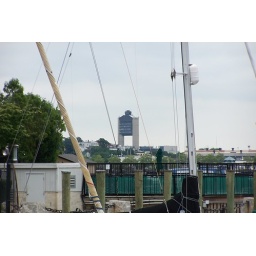
2009-07-22 Boston I took these walking from my office, in the north end, to Union WharfThe tower at Logan